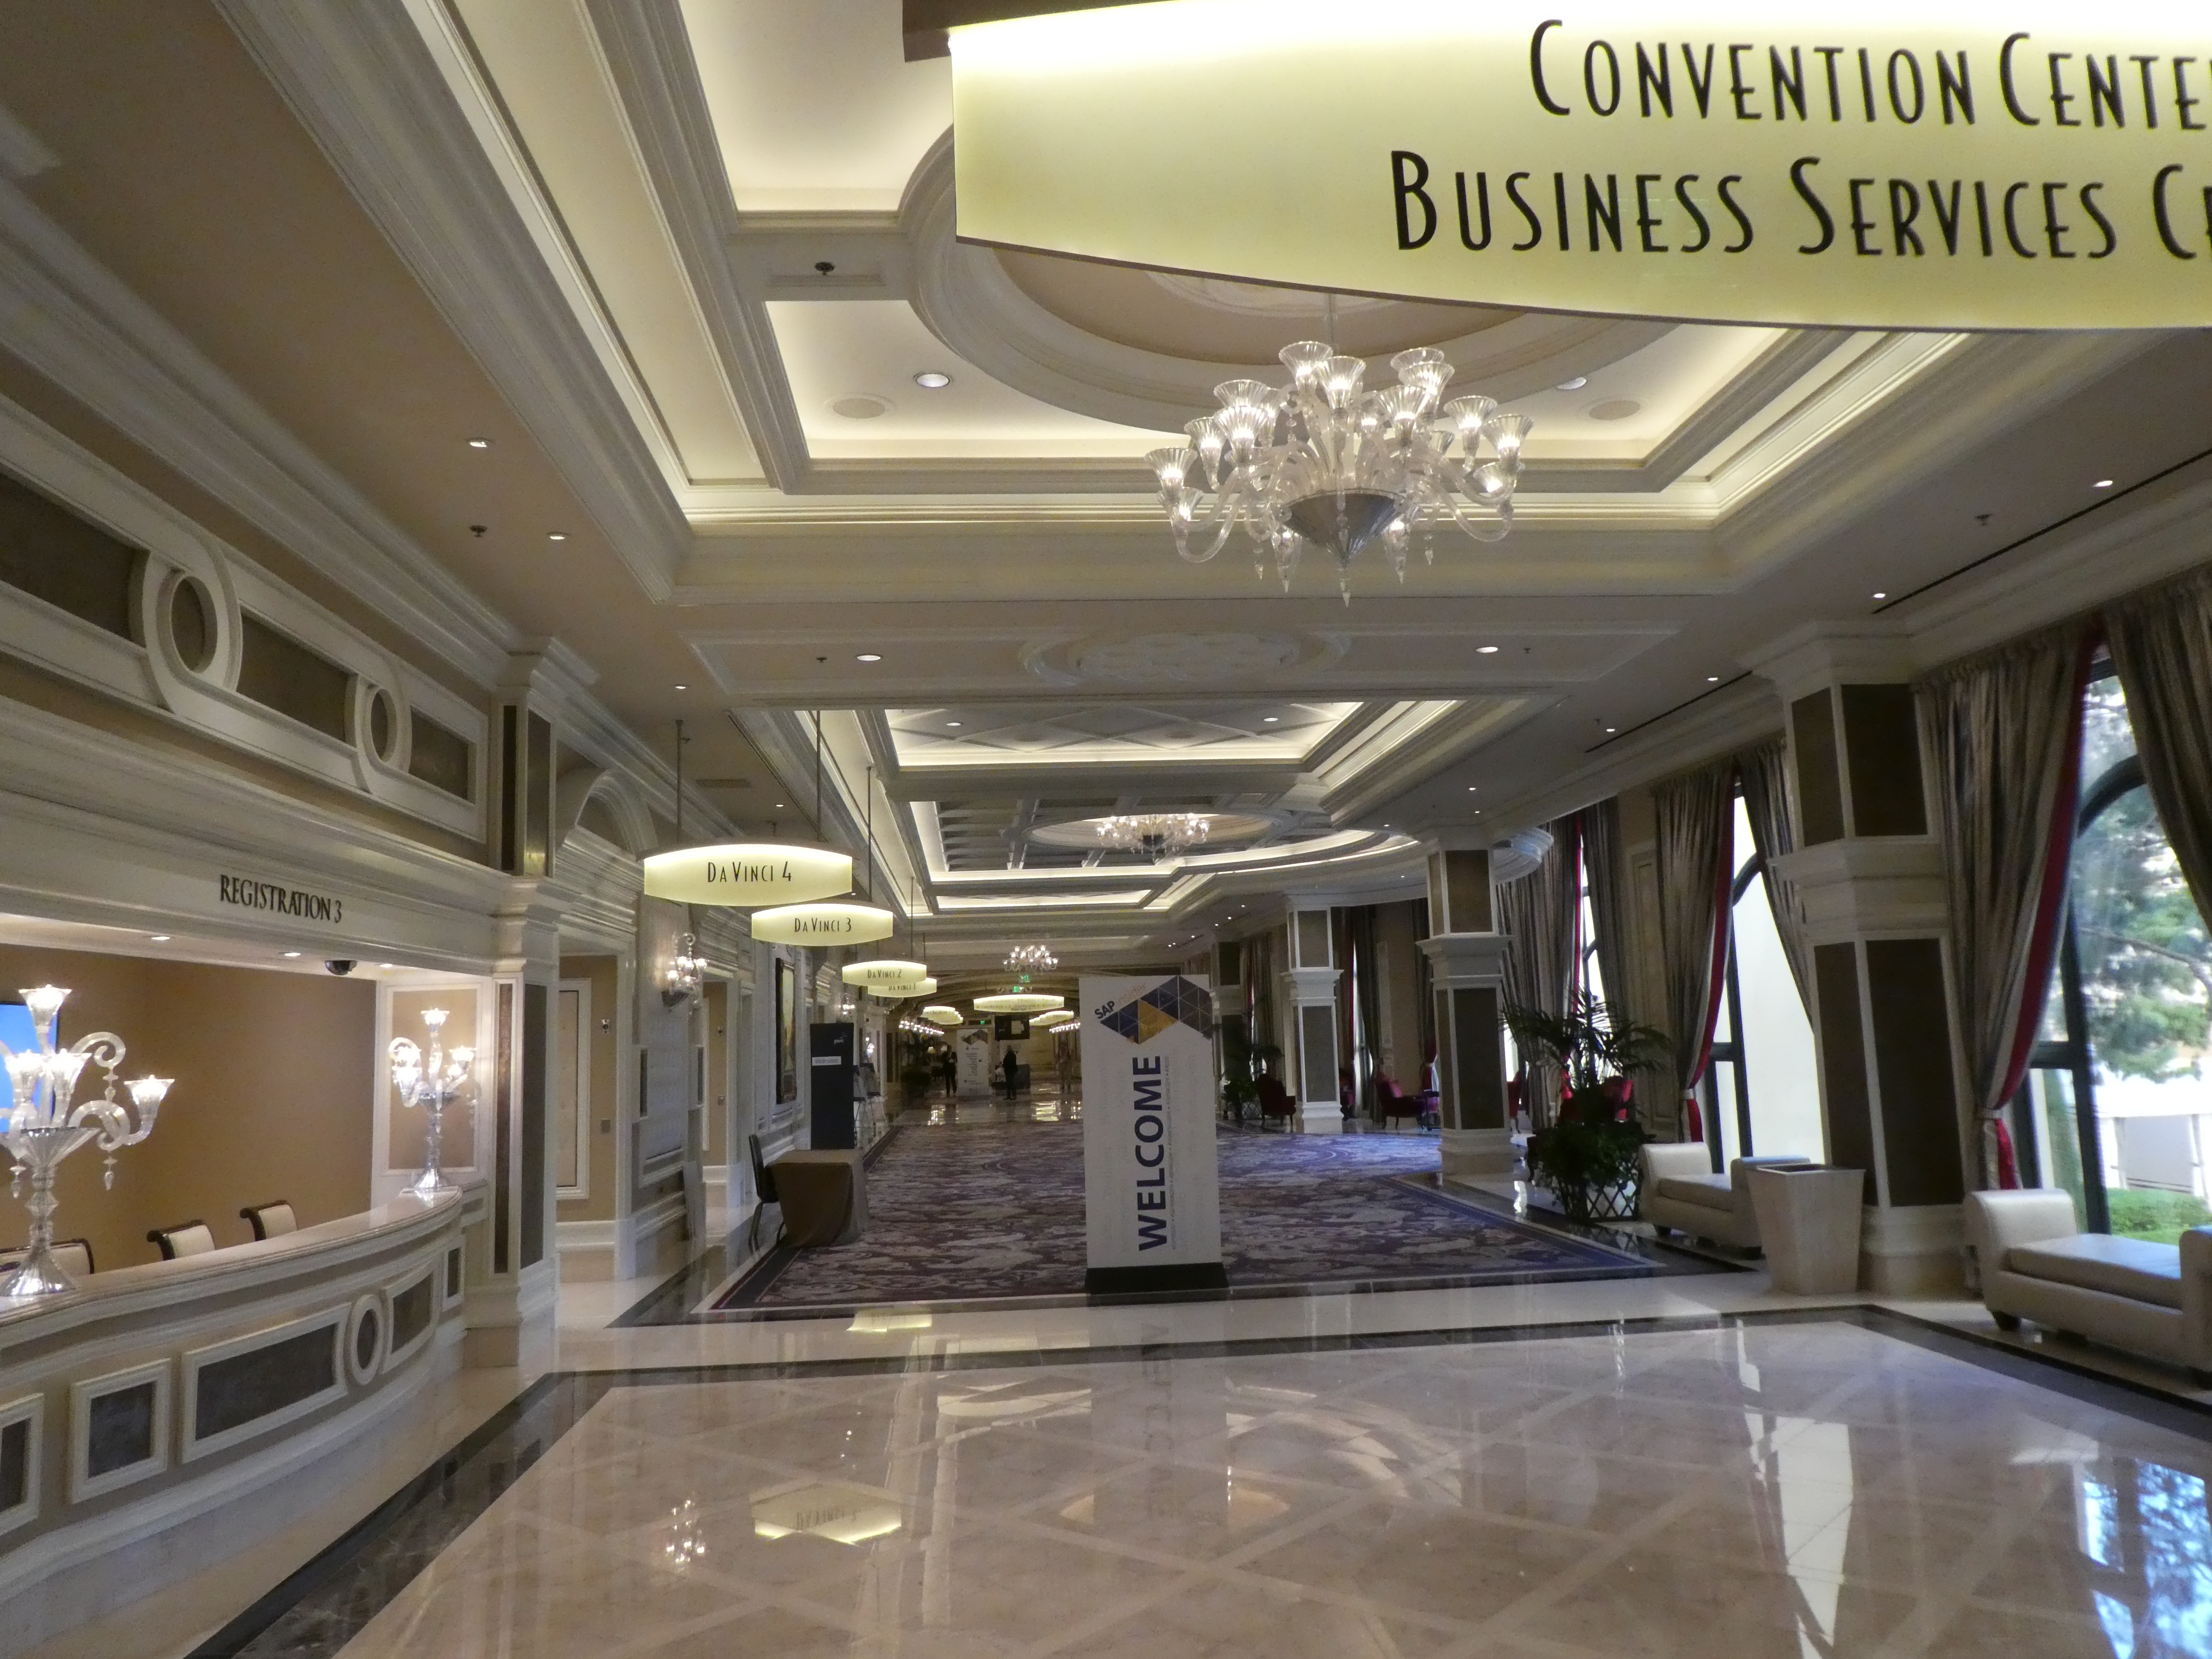
las vegas, building, lobby, property, ceiling, interior design, floor, architecture, real estate, shopping mall, flooring, room, tile, city